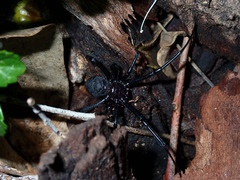
Species: Lactrodectus_hesperus